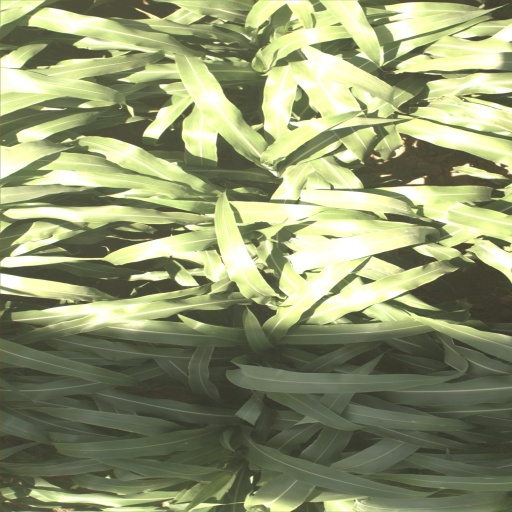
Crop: sorghum